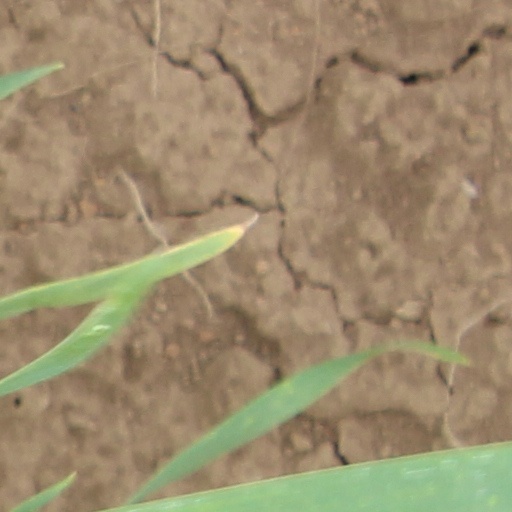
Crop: wheat